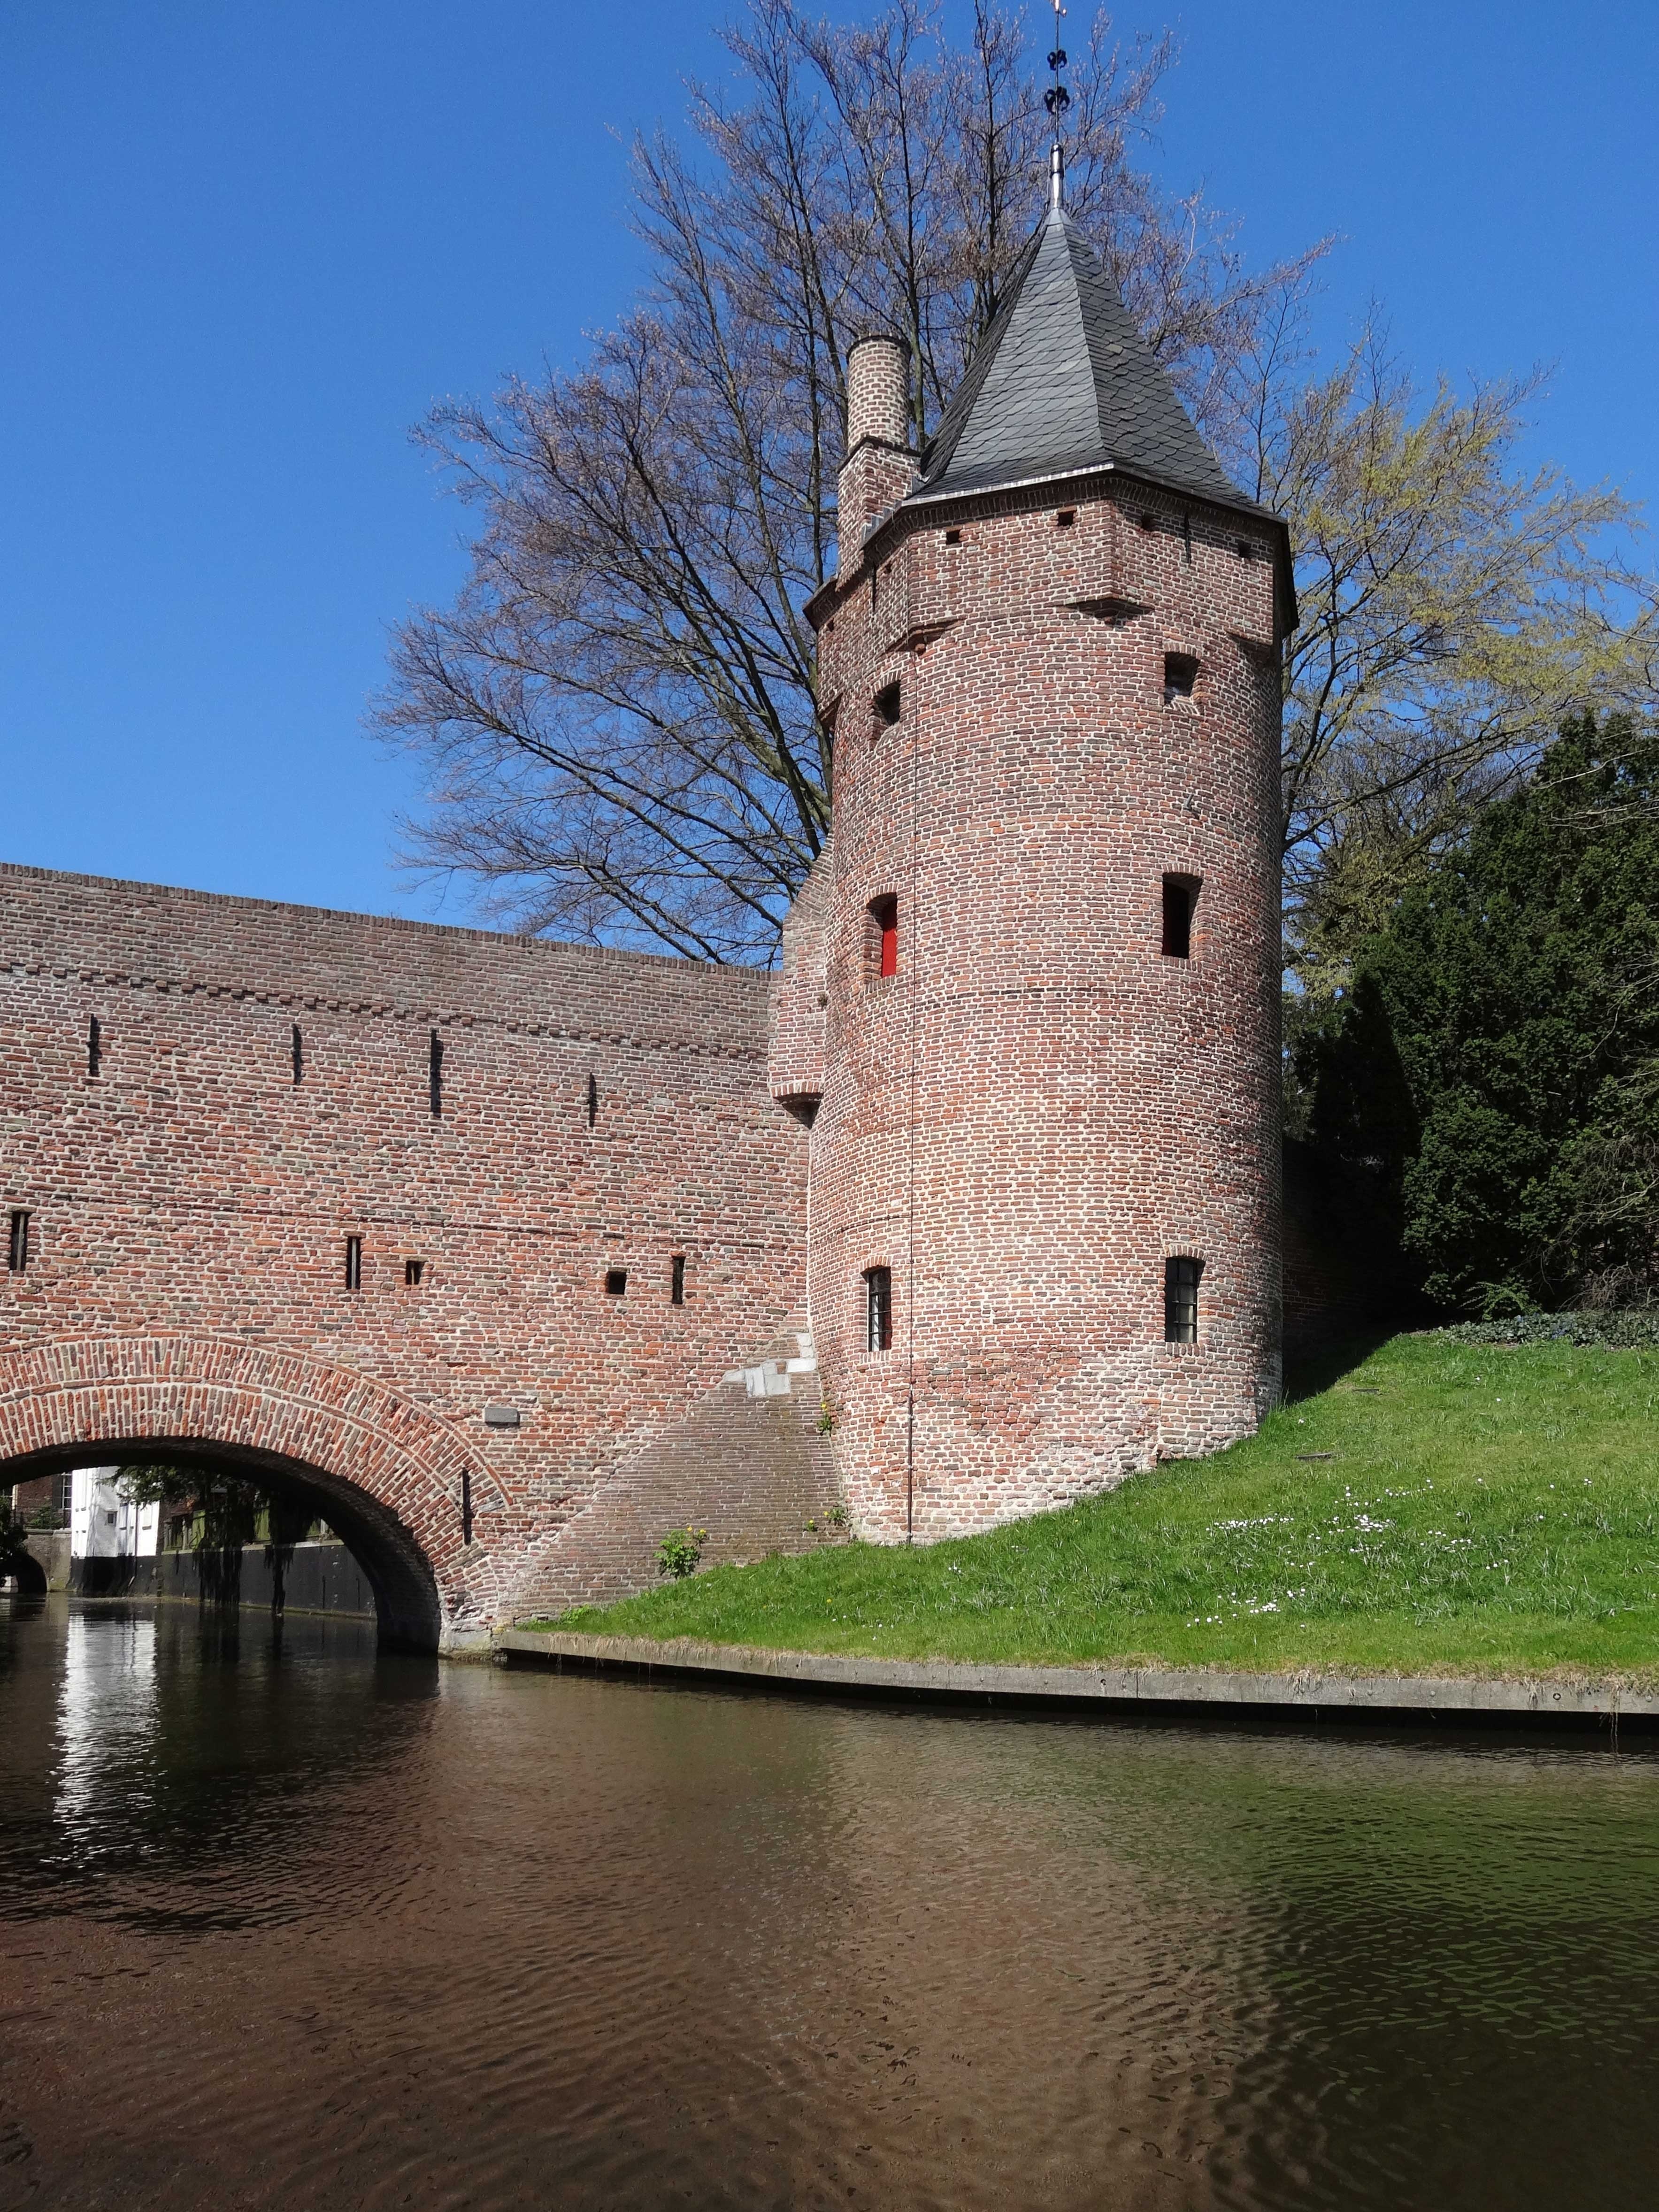
bridge, building, chateau, river, tower, castle, historic, fortification, waterway, netherlands, monastery, ditch, moat, amersfoort, monnikendam, water castle